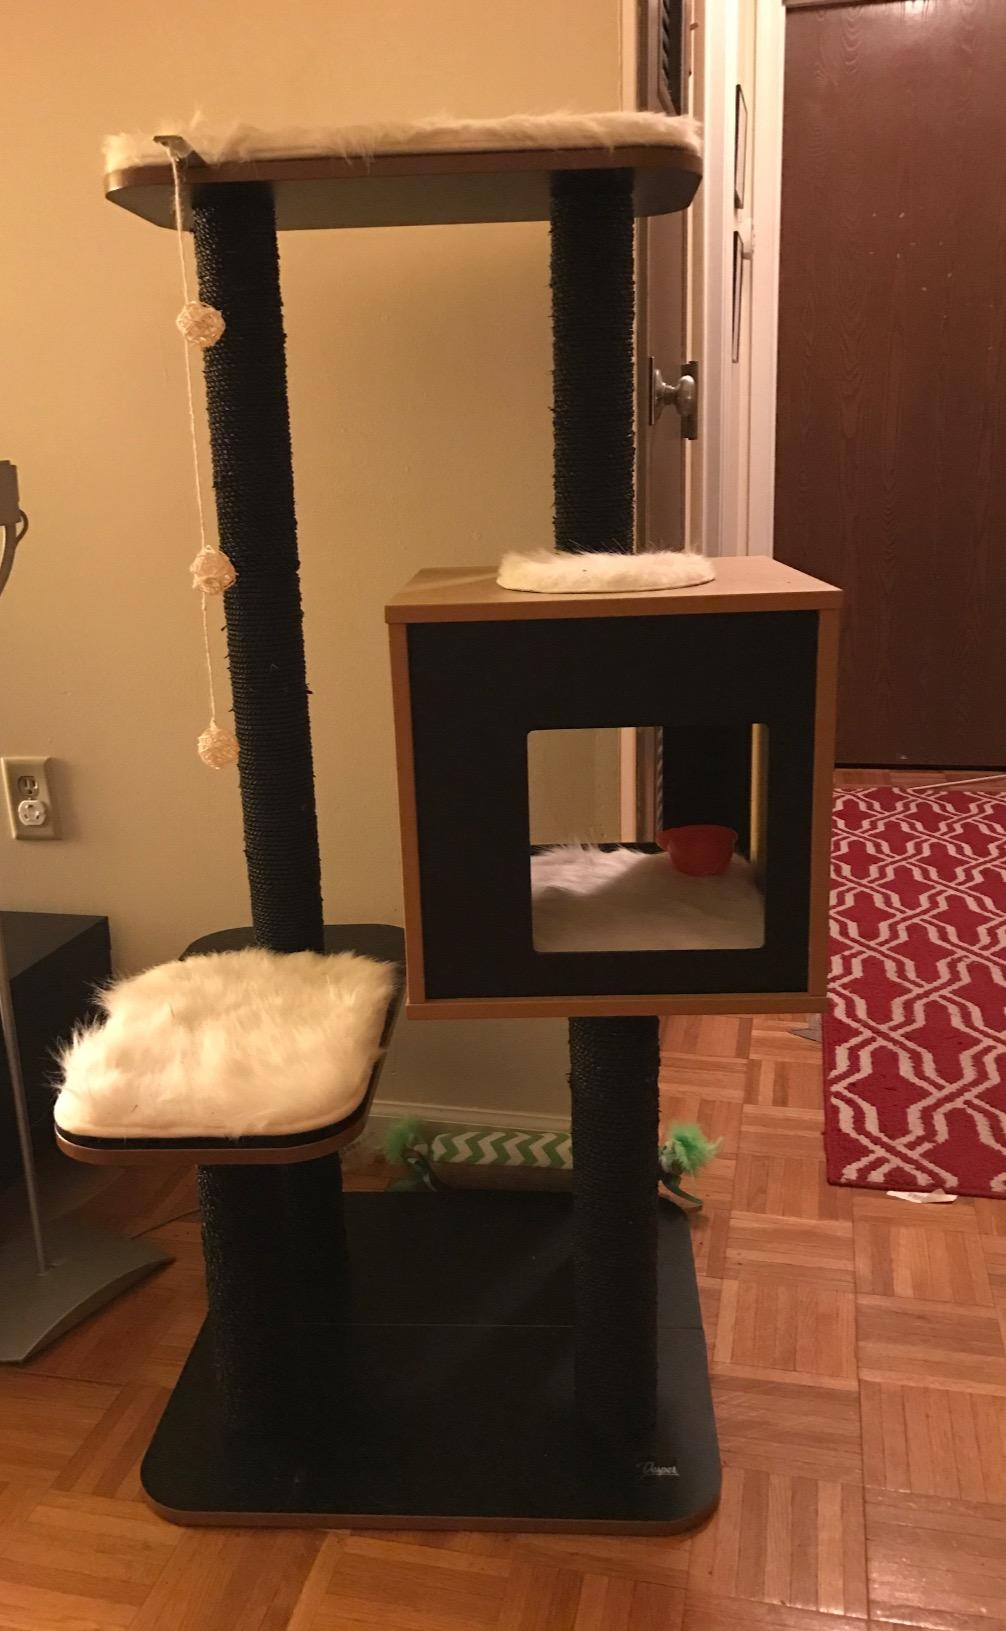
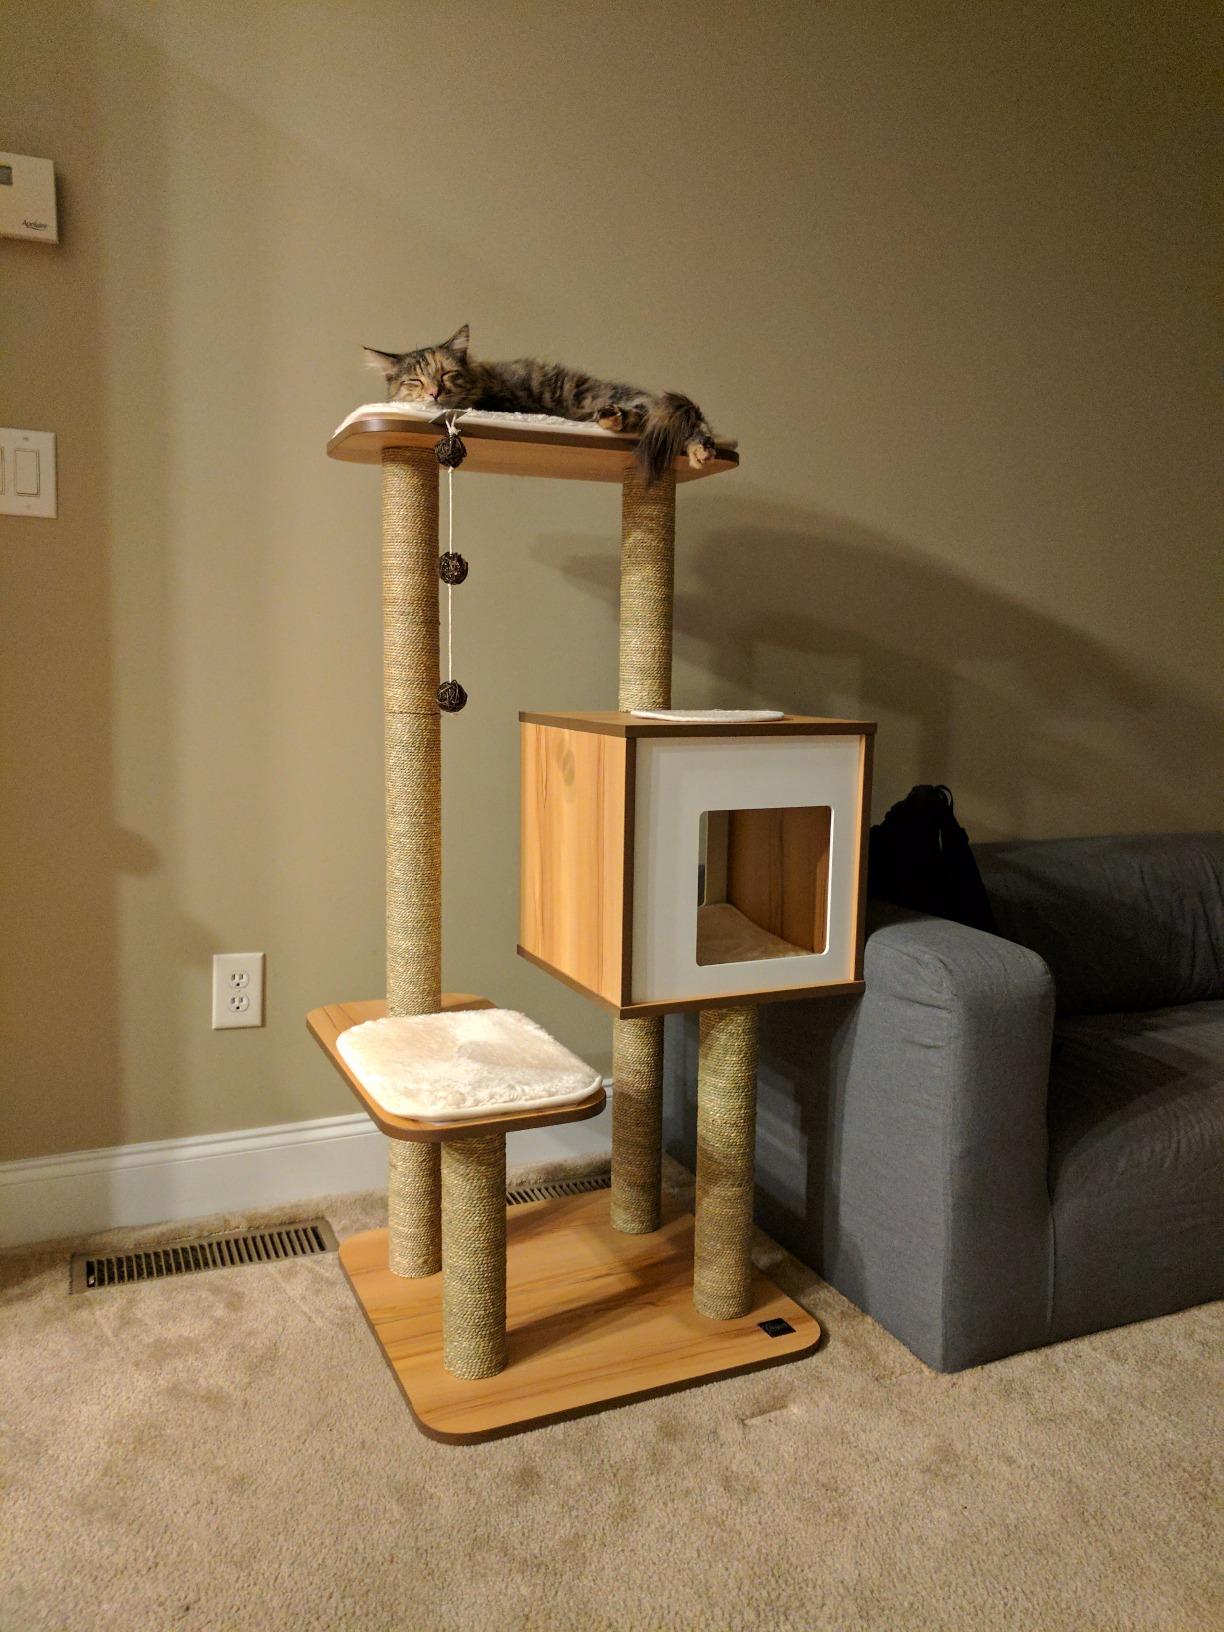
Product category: items_cat tree
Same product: no